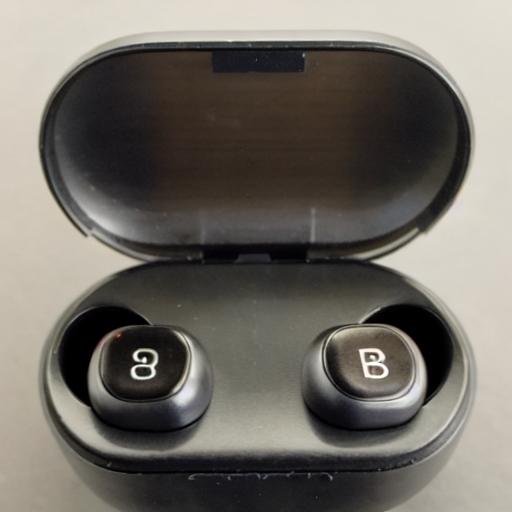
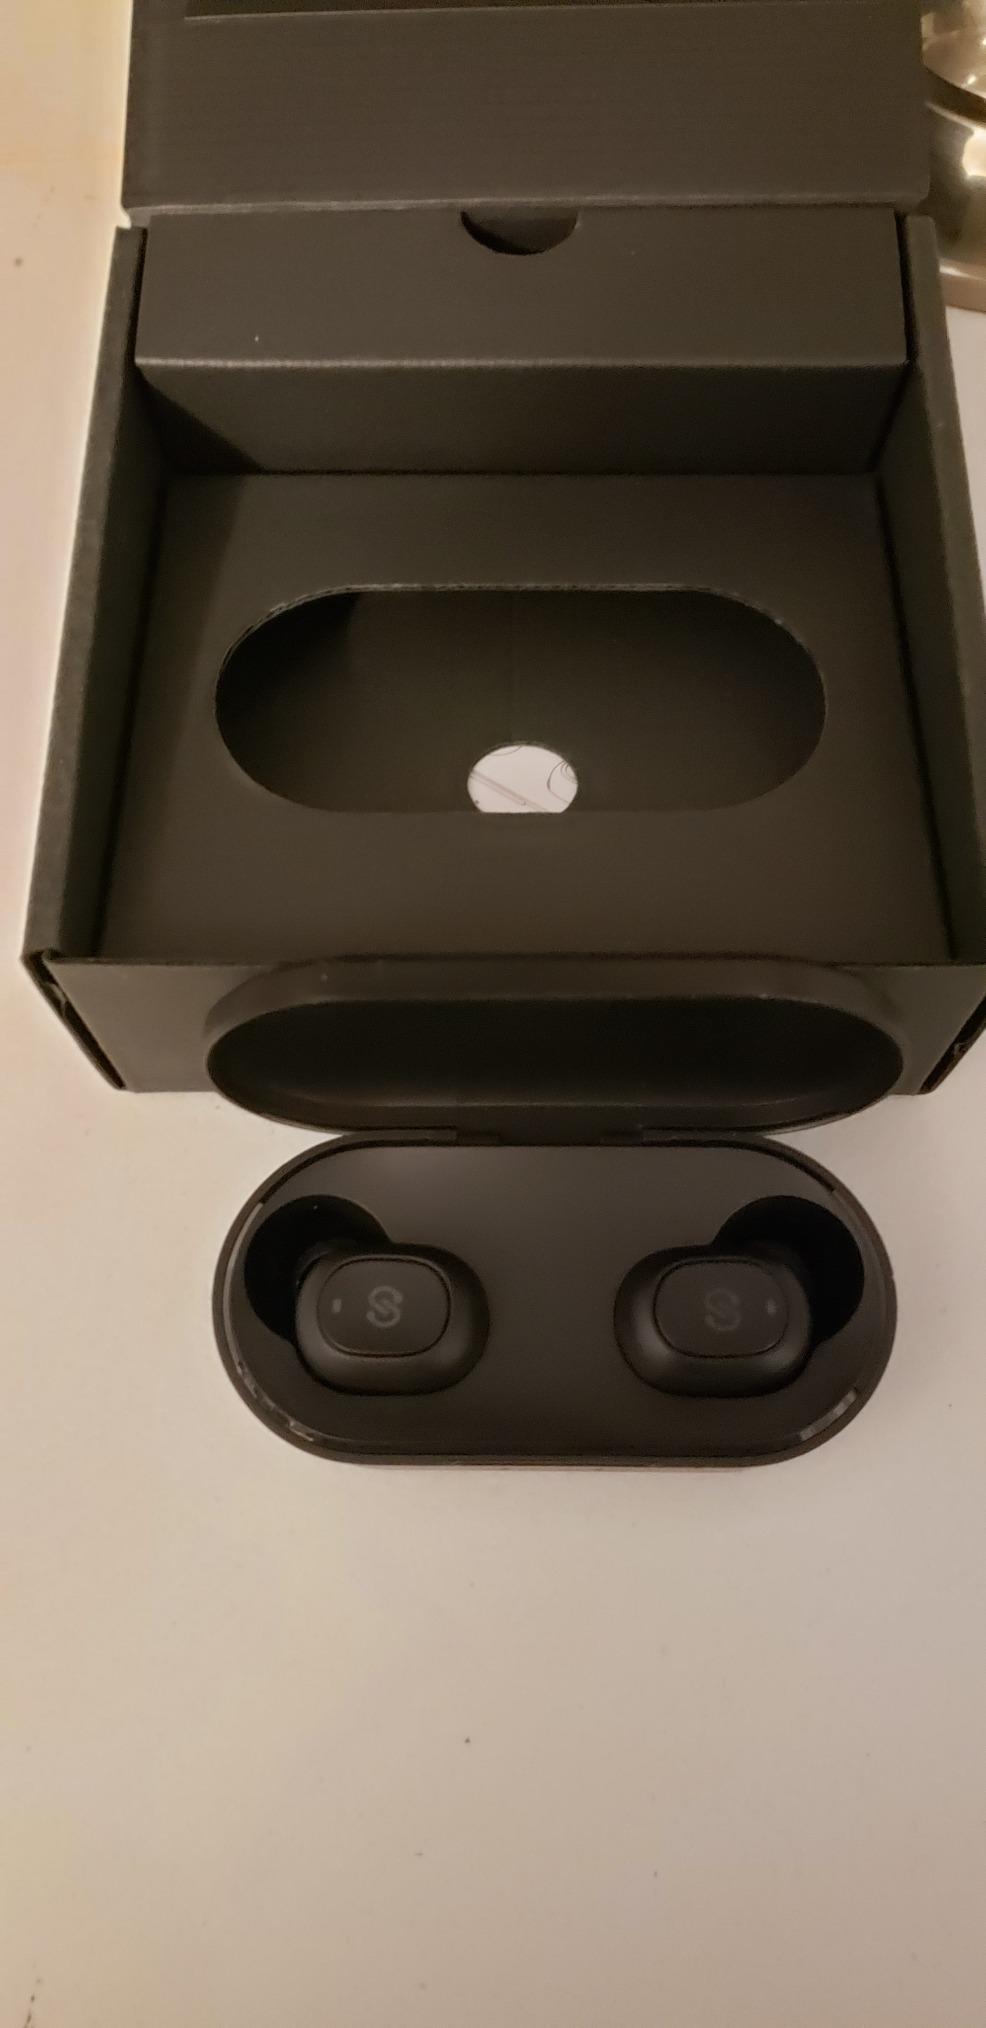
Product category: earbuds
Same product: no